Logan Circle (Washington, D.C.)

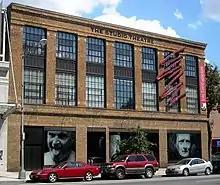
The historic Studio Theatre.

Originally known as Iowa Circle, the park was renamed by Congress in 1930 in honor of John A. Logan, Commander of the Army of the Tennessee during the Civil War, Commander of the Grand Army of the Republic, and U.S. representative and senator for the state of Illinois, who lived at 4 Logan Circle. At the center of the circle stands "Major General John A. Logan", an equestrian statue of Logan sculpted by Franklin Simmons and a bronze statue base designed by architect Richard Morris Hunt. On April 9, 1901, the 25-foot monument was dedicated by President William McKinley, Senator Chauncey Depew, and General Grenville M. Dodge.